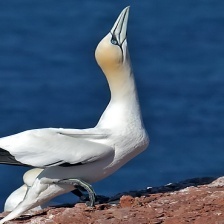
Species: NORTHERN GANNET
Scientific name: MORUS BASSANUS